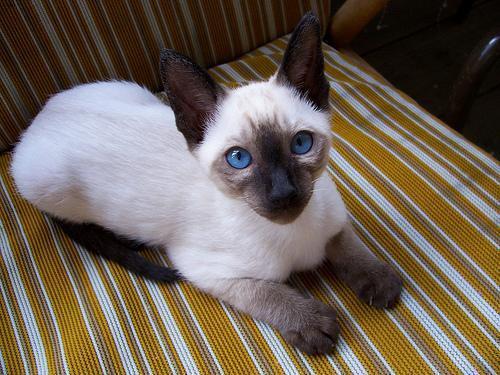
Siamese